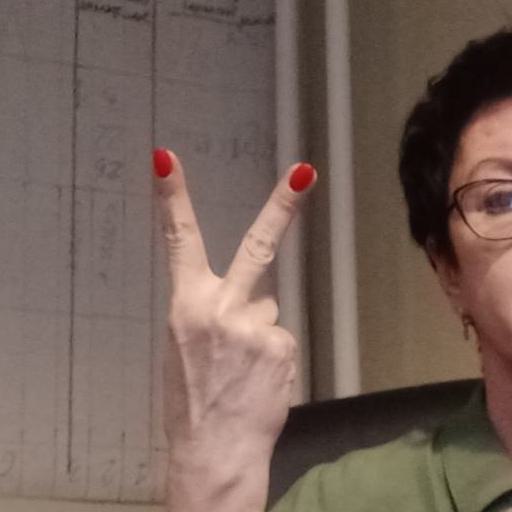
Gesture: peace_inverted